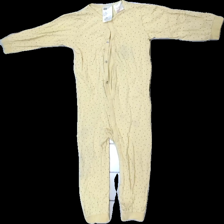
View: front
Type: Top
Category: Children
Brand: H&M
Colors: Yellow, Black
Material: 100% bomull
Pattern: Dots
Cut: C-collar
Size: 98
Season: All
Stains: Major
Damage: smuts fläck
Damage location: top right
Damage 2: smuts fläckar
Damage 2 location: middle center
Damage 3: smuts fläckar
Damage 3 location: bottom center
Price range: <50
Recommended usage: Export
Description: top med tryck